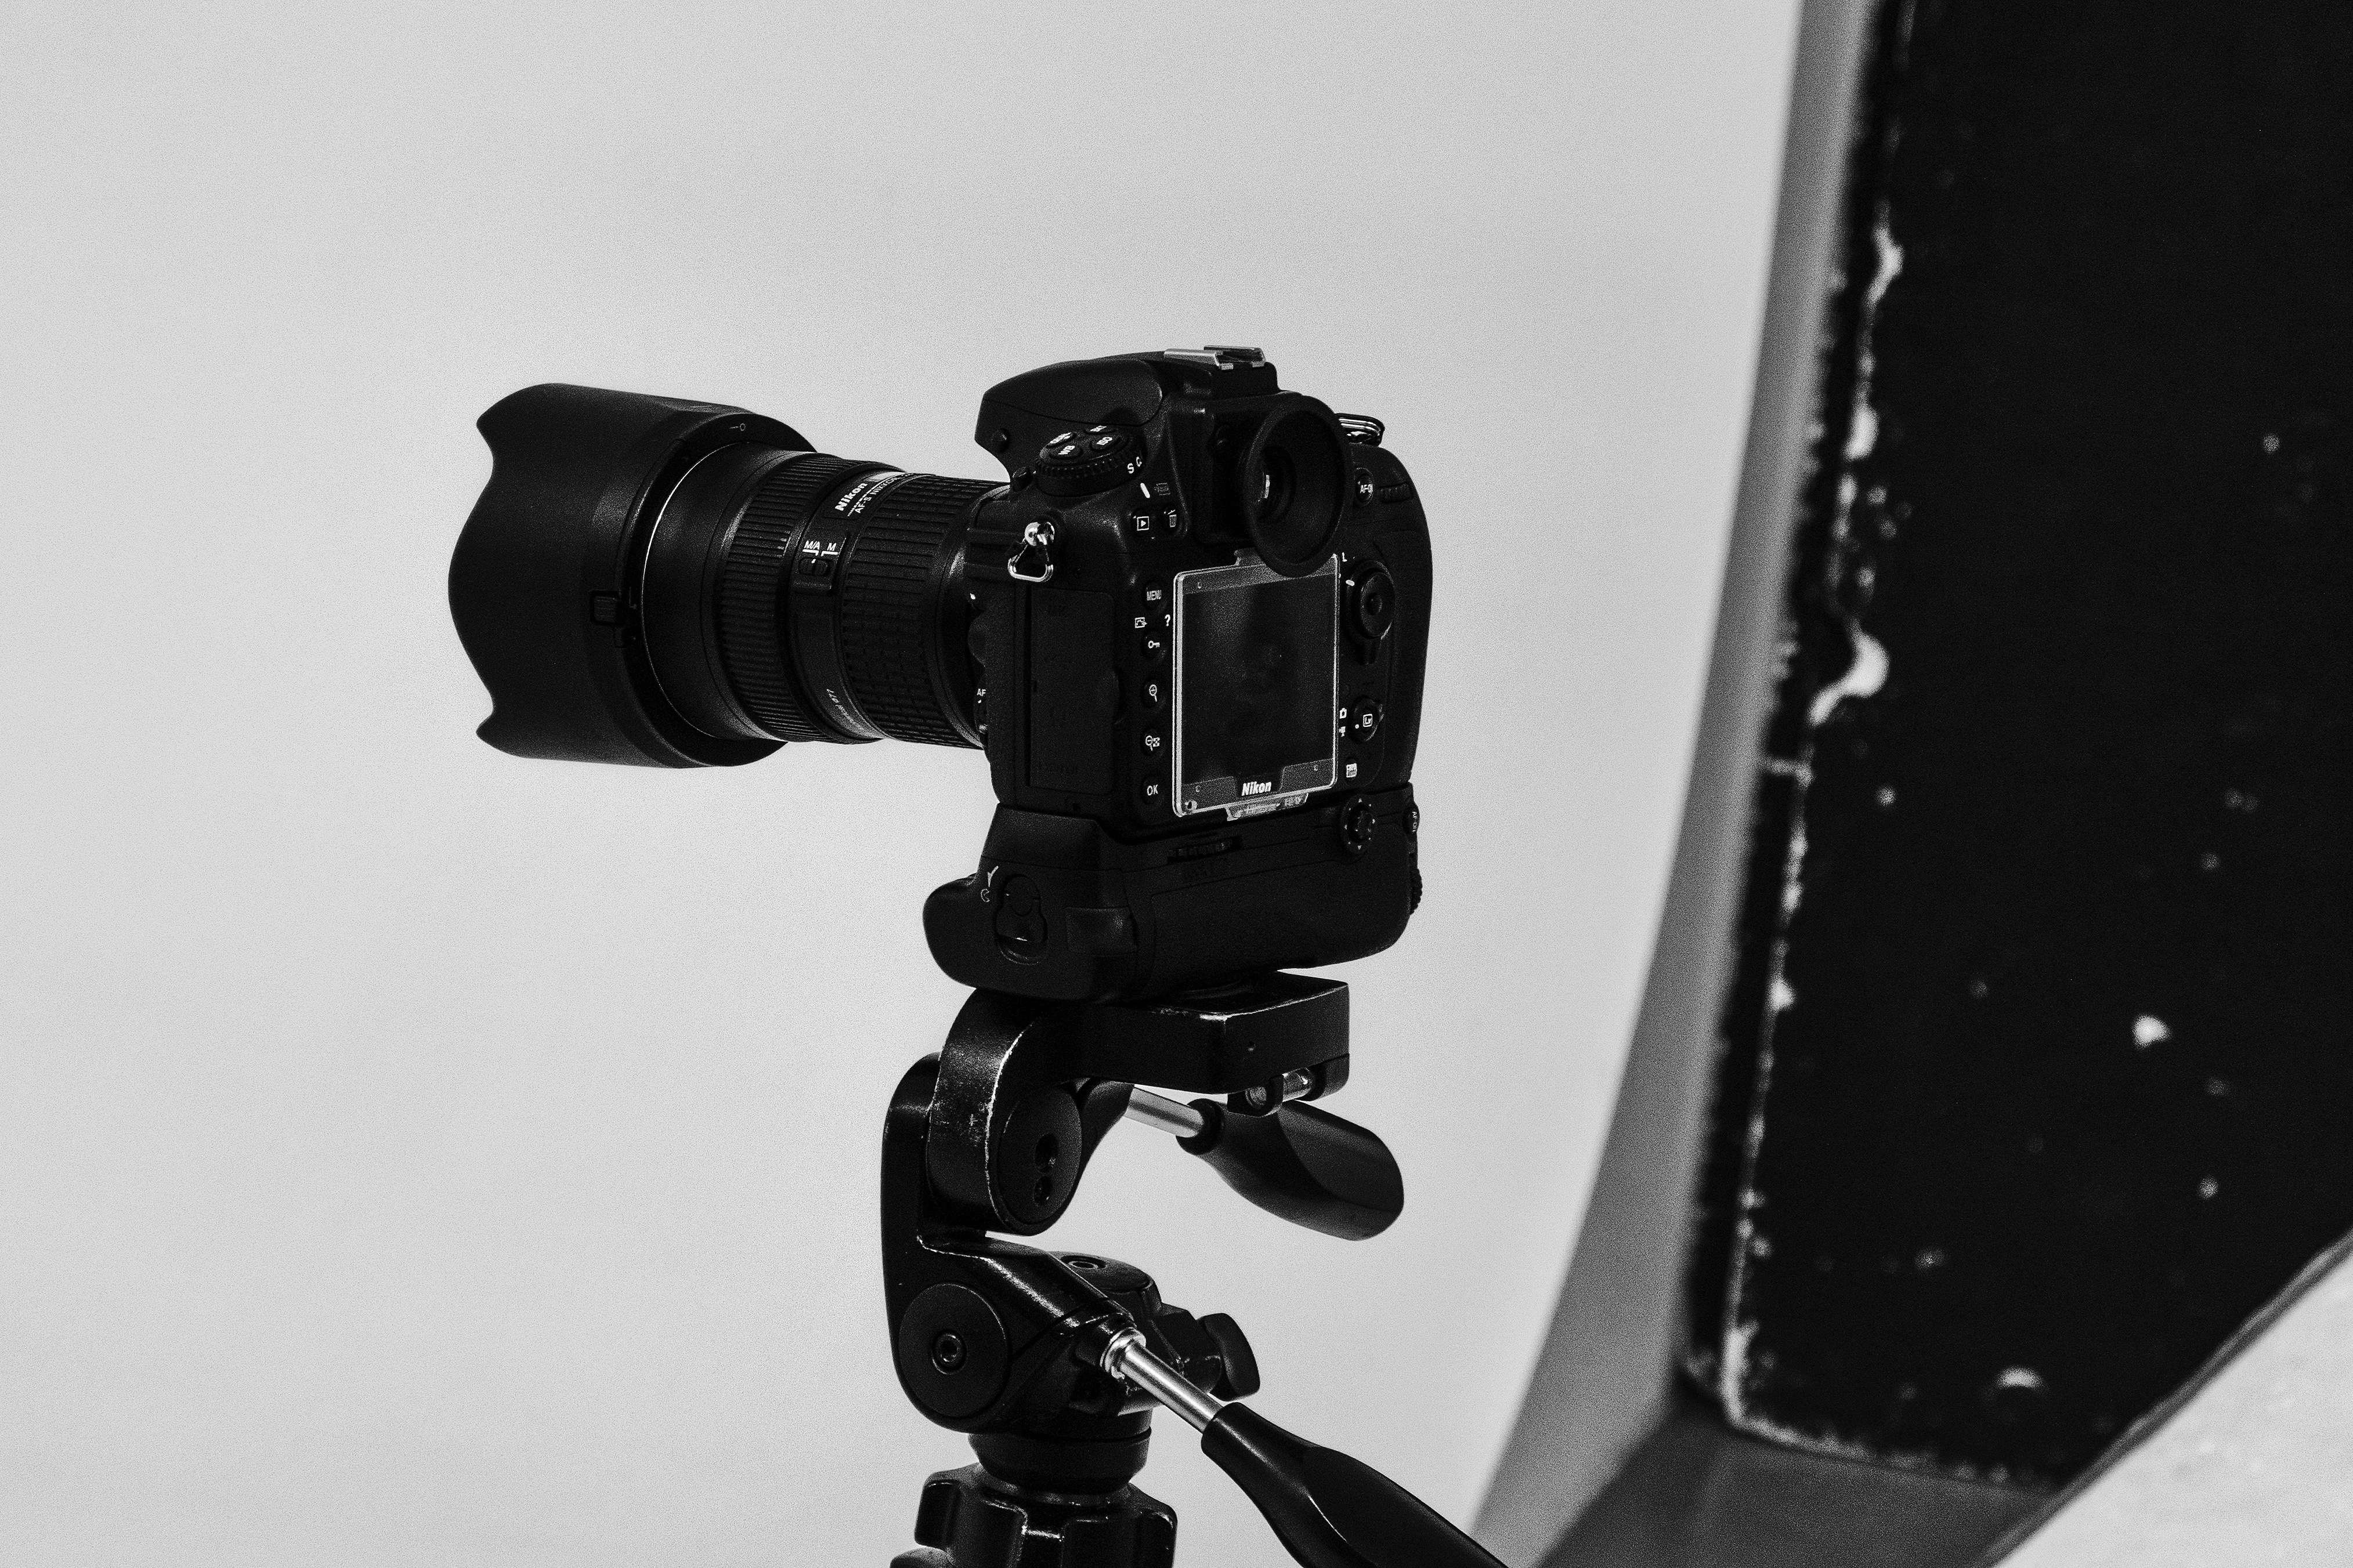
camera accessory, cameras optics, photograph, white, black, camera, photography, lens, monochrome, black and white, single lens reflex camera, camera lens, reflex camera, tripod, room, still life photography, Material property, stock photography, monochrome photography, style, digital camera, macro photography